Station identification

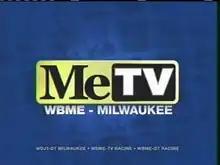
Racine, Wisconsin's WBME-TV identifies their three broadcast signals as of August 2008; the station's former subchannel broadcast on WDJT-TV digital channel 58.3, the former analog signal on UHF channel 49, and their digital broadcast on UHF channel 17 (formerly channel 48), which maps to virtual channel 49. Note that using the channel numbers in an identification is not a requirement.

On television, station identification may occur in either a visual format or aural. As no audio announcement of the call sign is necessary if the information appears on screen, often the identification is fulfilled by incorporating it into a short promo for a program the station airs (such as a syndicated or network program, or a preview of an upcoming newscast), the title sequence of the station's newscasts, or automatically cued as a digital on-screen graphic briefly displayed at the required time. The identification can even be monetized as part of a regular commercial, with the text appearing in small type on the bottom of the screen (for instance, a law firm can sponsor a court show and directly lead into the beginning of a program with proper station identification, along with their ad). Translators are required to be identified and listed daily at 9 a.m. and 3 p.m. local time.